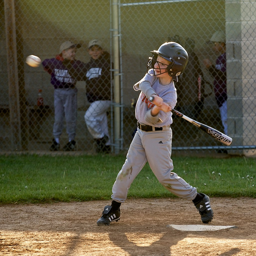
A small baseball hitter prepares to hit the baseball.
A young boy swinging a baseball bat towards a ball.
A young boy swinging a bat at a baseball.
A young base ball player swinging at the ball during a game.
Somebody is having in the peaceful of the picture.